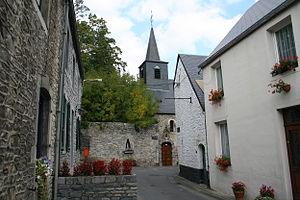
Waulsort (Belgique), rue de l’Église.
Waulsort est une section et un village de la commune belge d'Hastière située en Région wallonne dans la province de Namur.